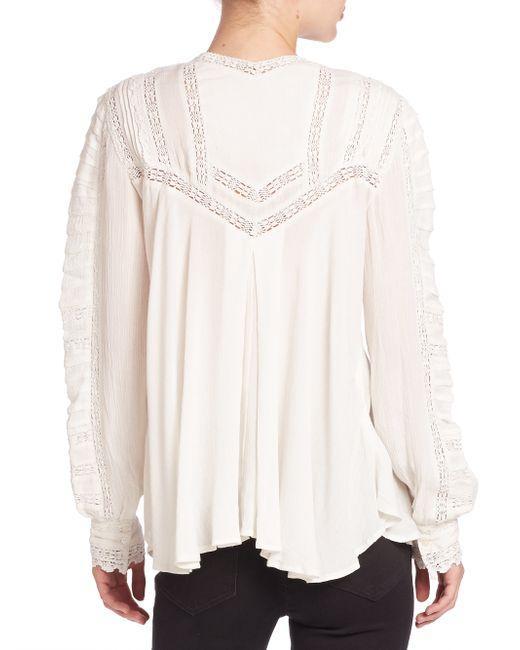
Weißes Baumwoll-Top mit lockerer Passform für Damen